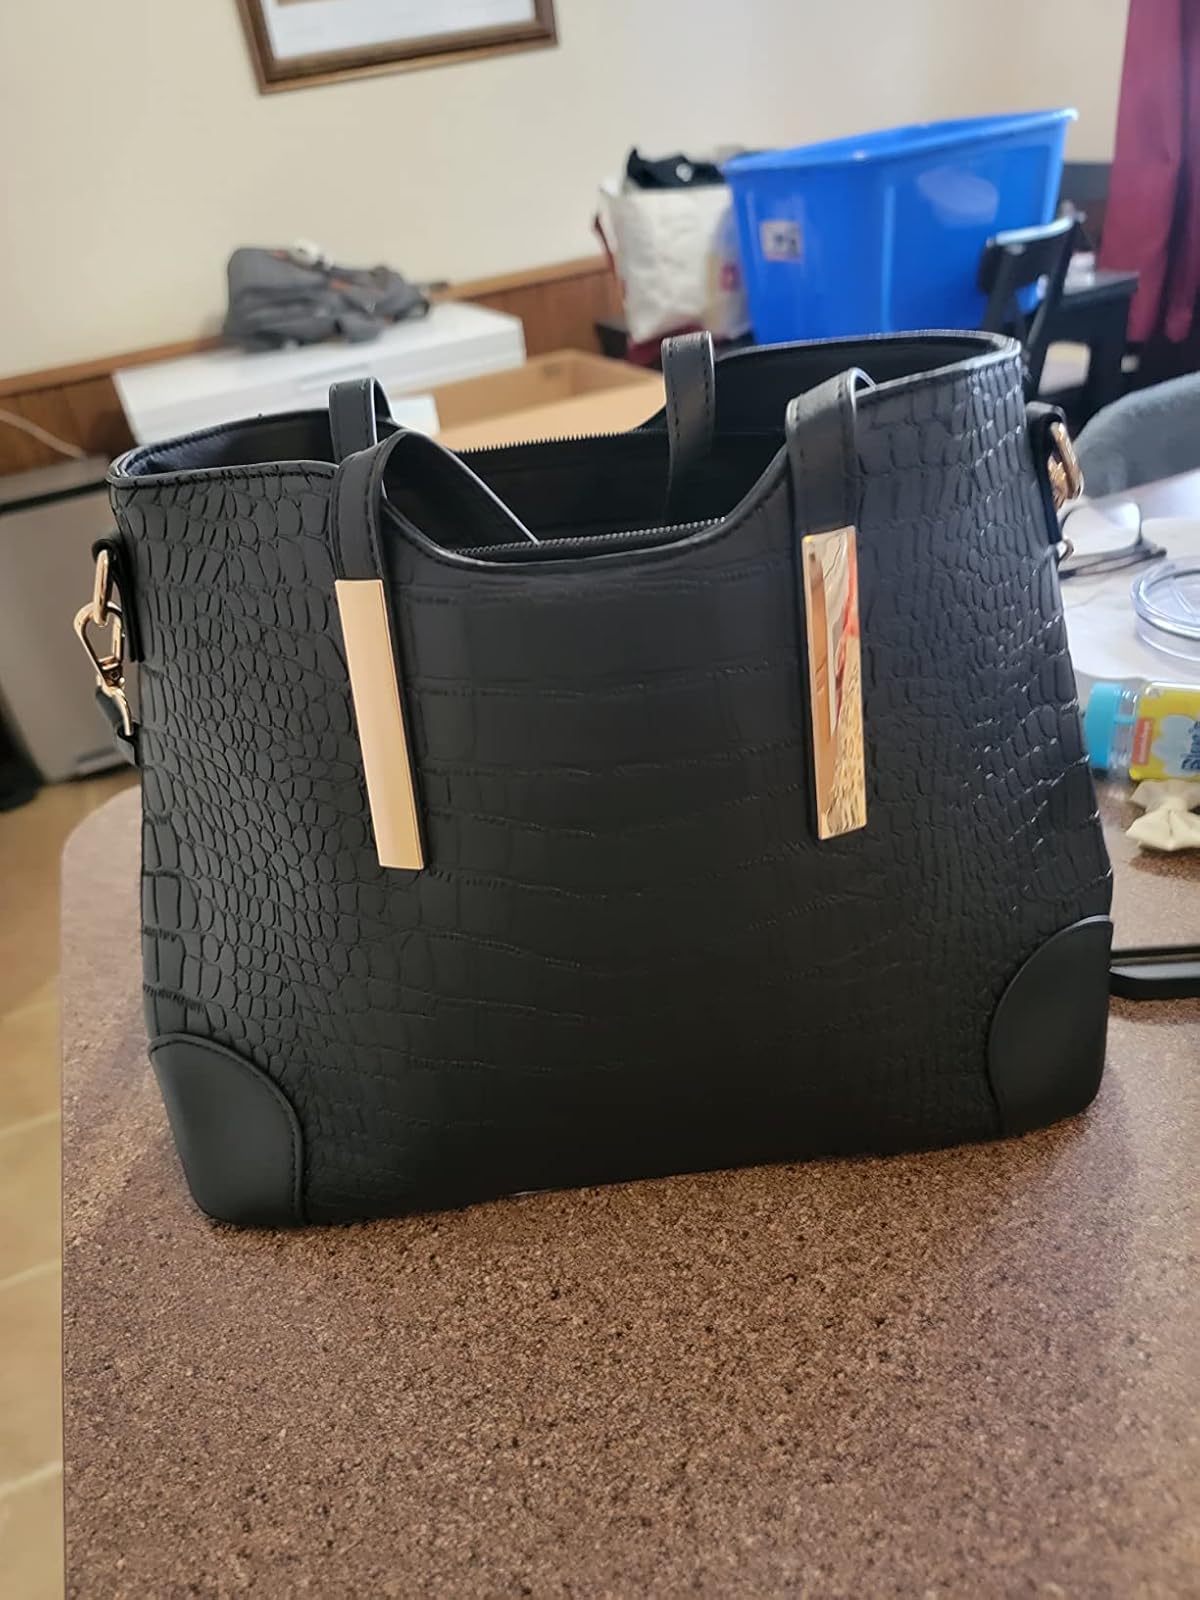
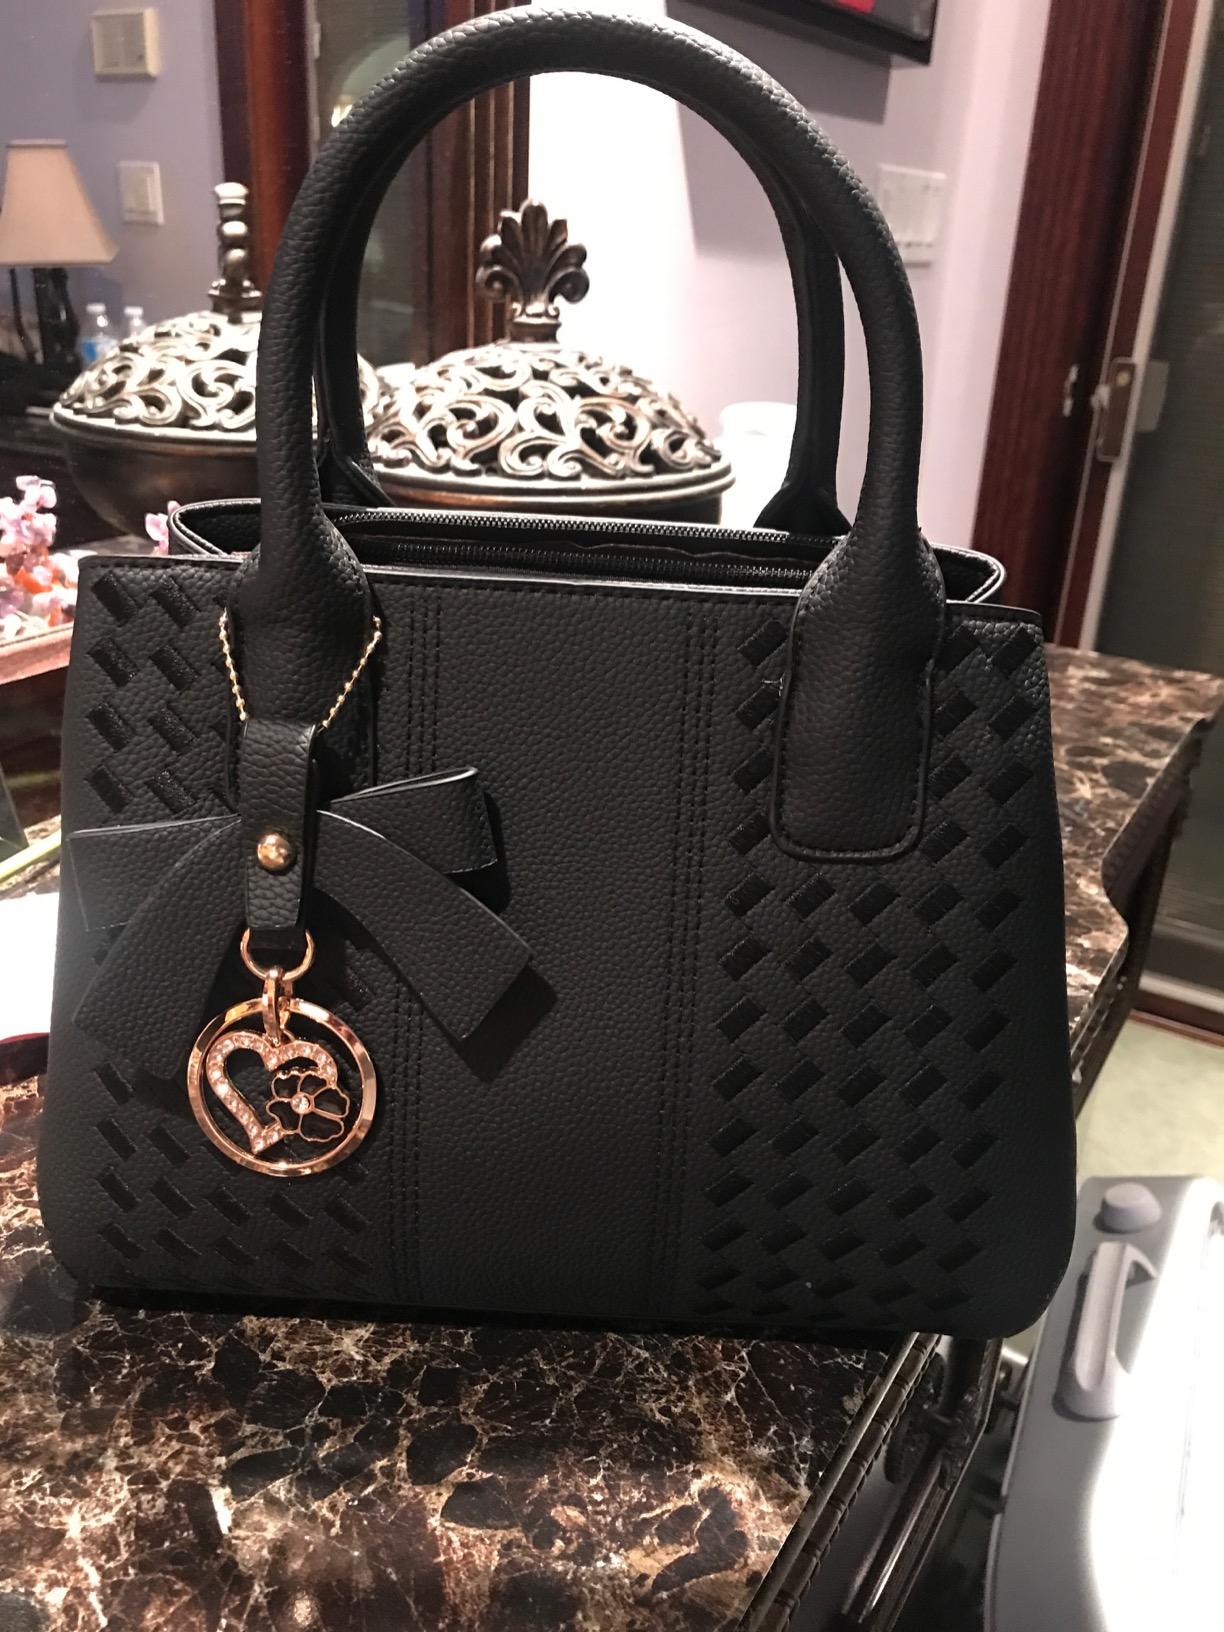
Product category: accessories_handbag
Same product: no